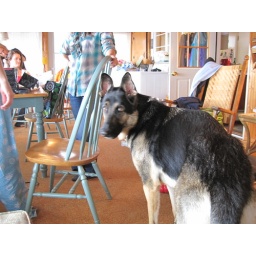
Best dog in the house